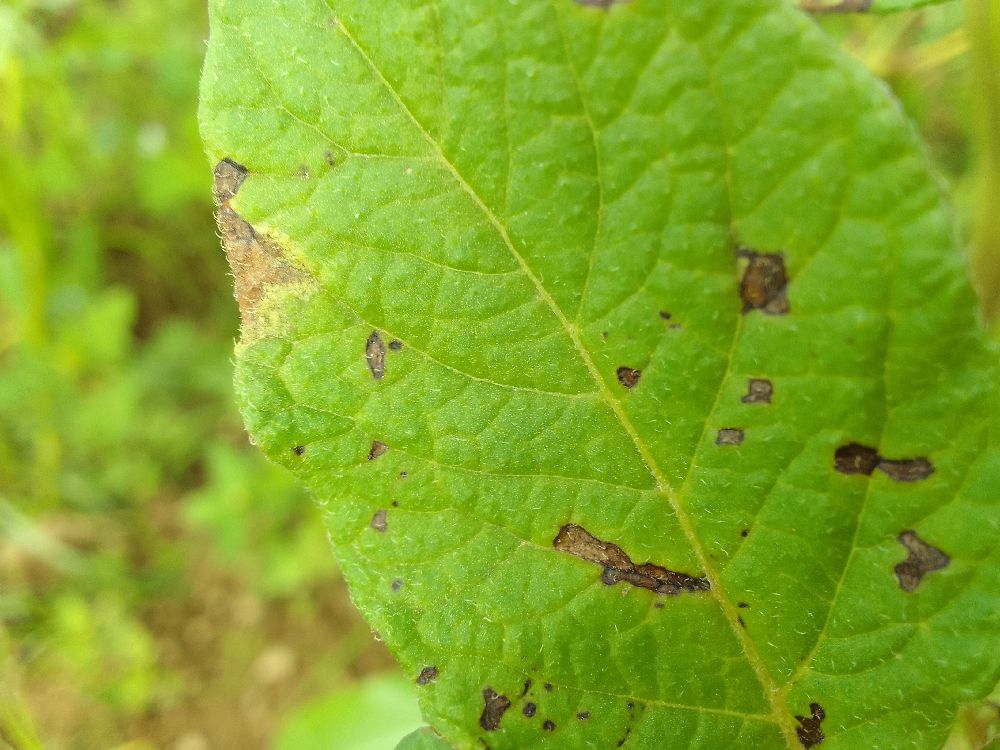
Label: Early blight